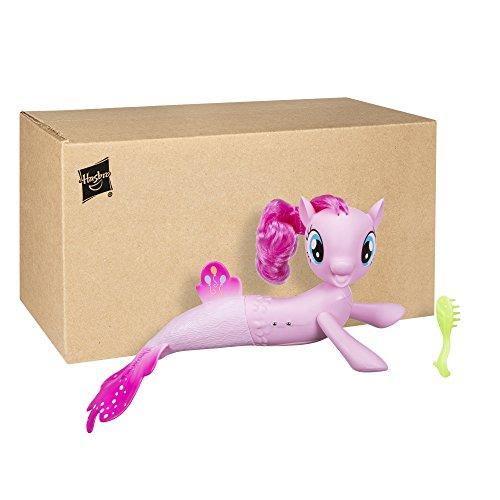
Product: My Little Pony: The Movie Pinkie Pie Swimming Seapony
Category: Toys & Games | Dolls & Accessories | Dolls
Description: Pinkie Pie as a seapony figure.
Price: $12.44
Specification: ProductDimensions:3.4x6.1x14.1inches|ItemWeight:11.2ounces|ShippingWeight:11.2ounces(Viewshippingratesandpolicies)|DomesticShipping:ItemcanbeshippedwithinU.S.|InternationalShipping:ThisitemcanbeshippedtoselectcountriesoutsideoftheU.S.LearnMore|ASIN:B01N4TOZ9P|Itemmodelnumber:C0677AF1|Manufacturerrecommendedage:3yearsandup|Batteries:2AAAbatteriesrequired.(included)